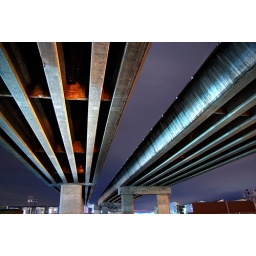
townsend street under the on / off ramps to highway 280 - soma, san francisco, california